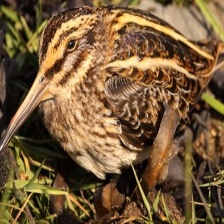
Species: JACK SNIPE
Scientific name: LYMNOCRYPTES MINIMUS